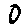
Label: 0